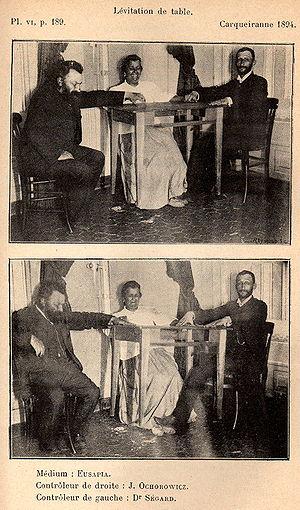
Photographie extraire du livre
Un médium est une personne qui serait sensible à des influences ou à des phénomènes non perceptibles par les cinq sens. Des suppositions avancent que les médiums percevraient les manifestations de l'au-delà, ou bien des esprits. D'autres suppositions suggèrent que les médiums percevraient intuitivement des informations lors d'un changement de leur état de conscience. La communication en elle-même peut prendre plusieurs formes, comme par exemple la manipulation d'objets, la manipulation de personne, les apparitions visuelles ou sonores. La communication avec les esprits permettrait d'obtenir des informations sur le passé, le présent ou le futur, ainsi que sur la vie après la mort.